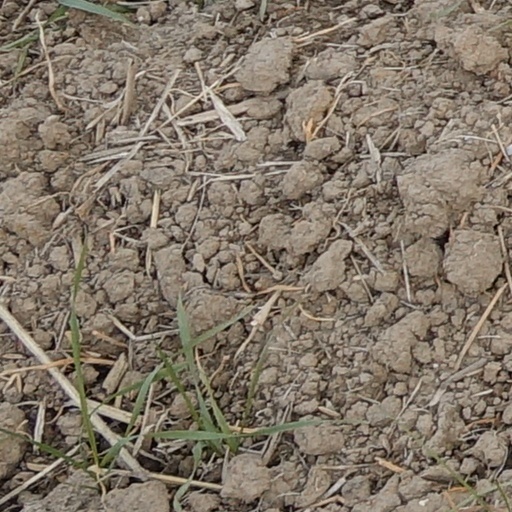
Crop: wheat